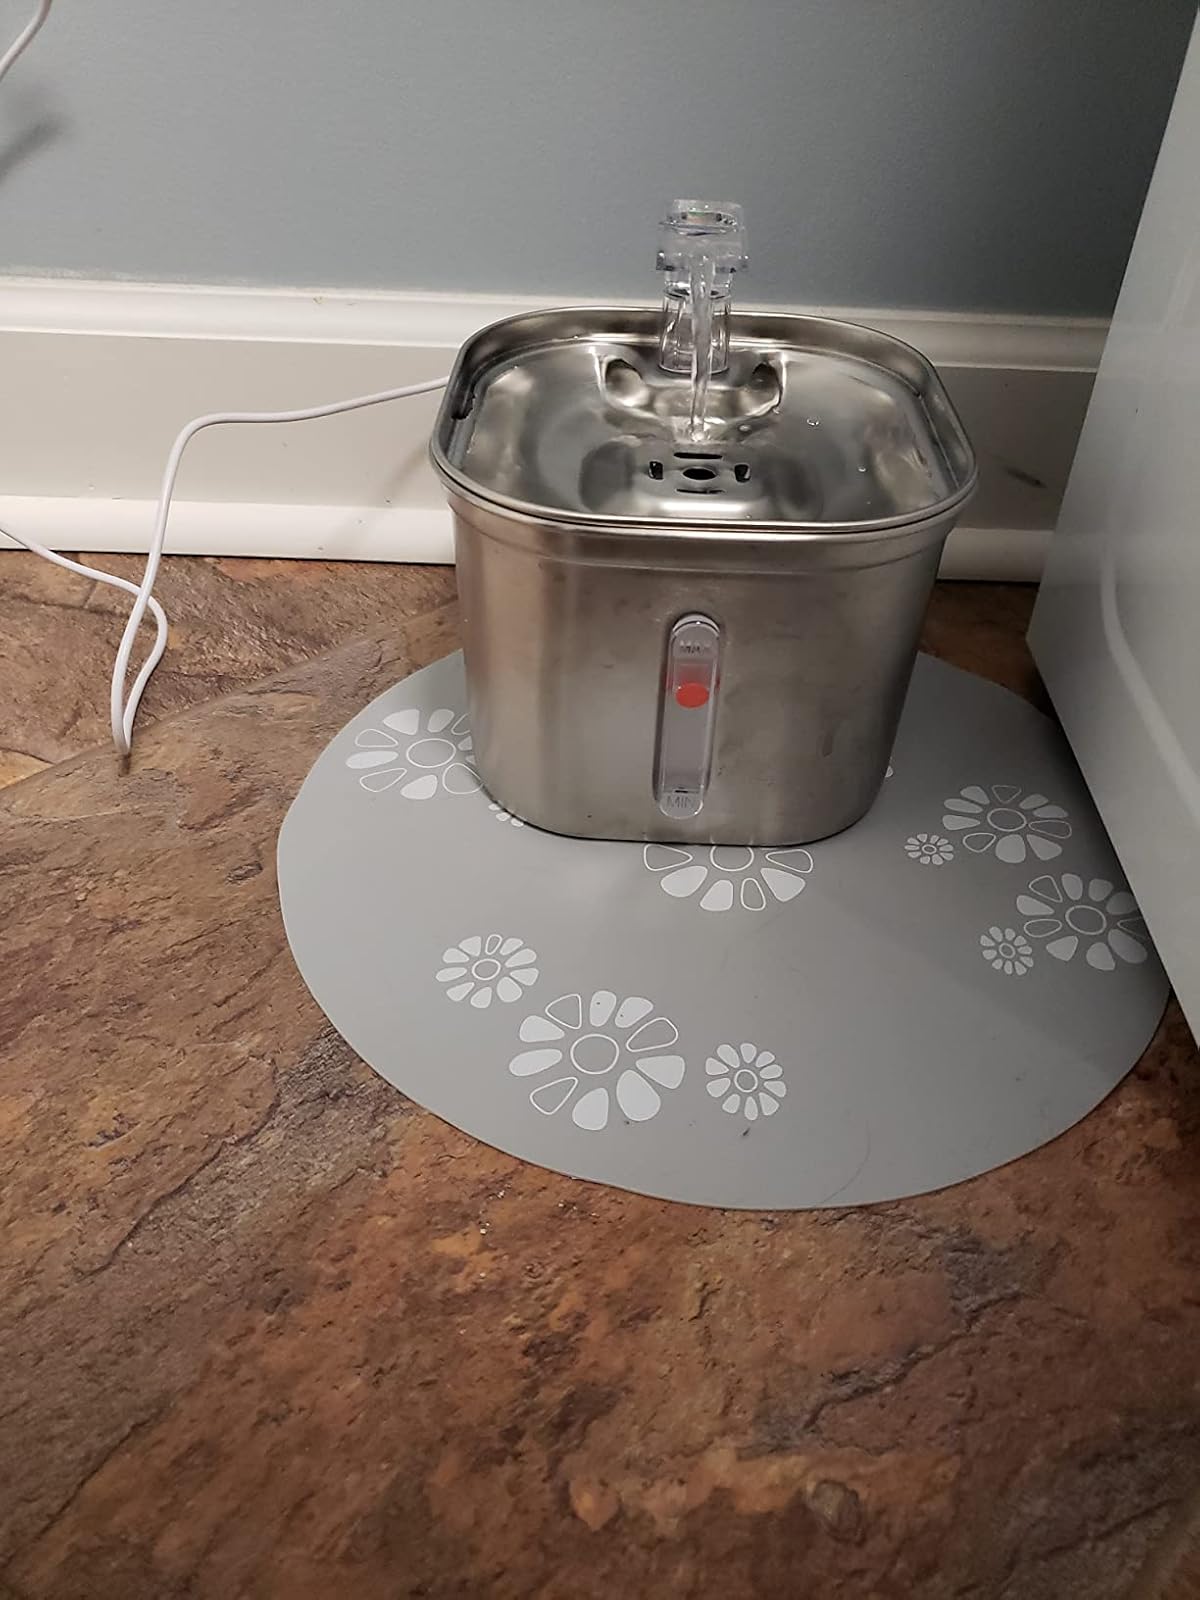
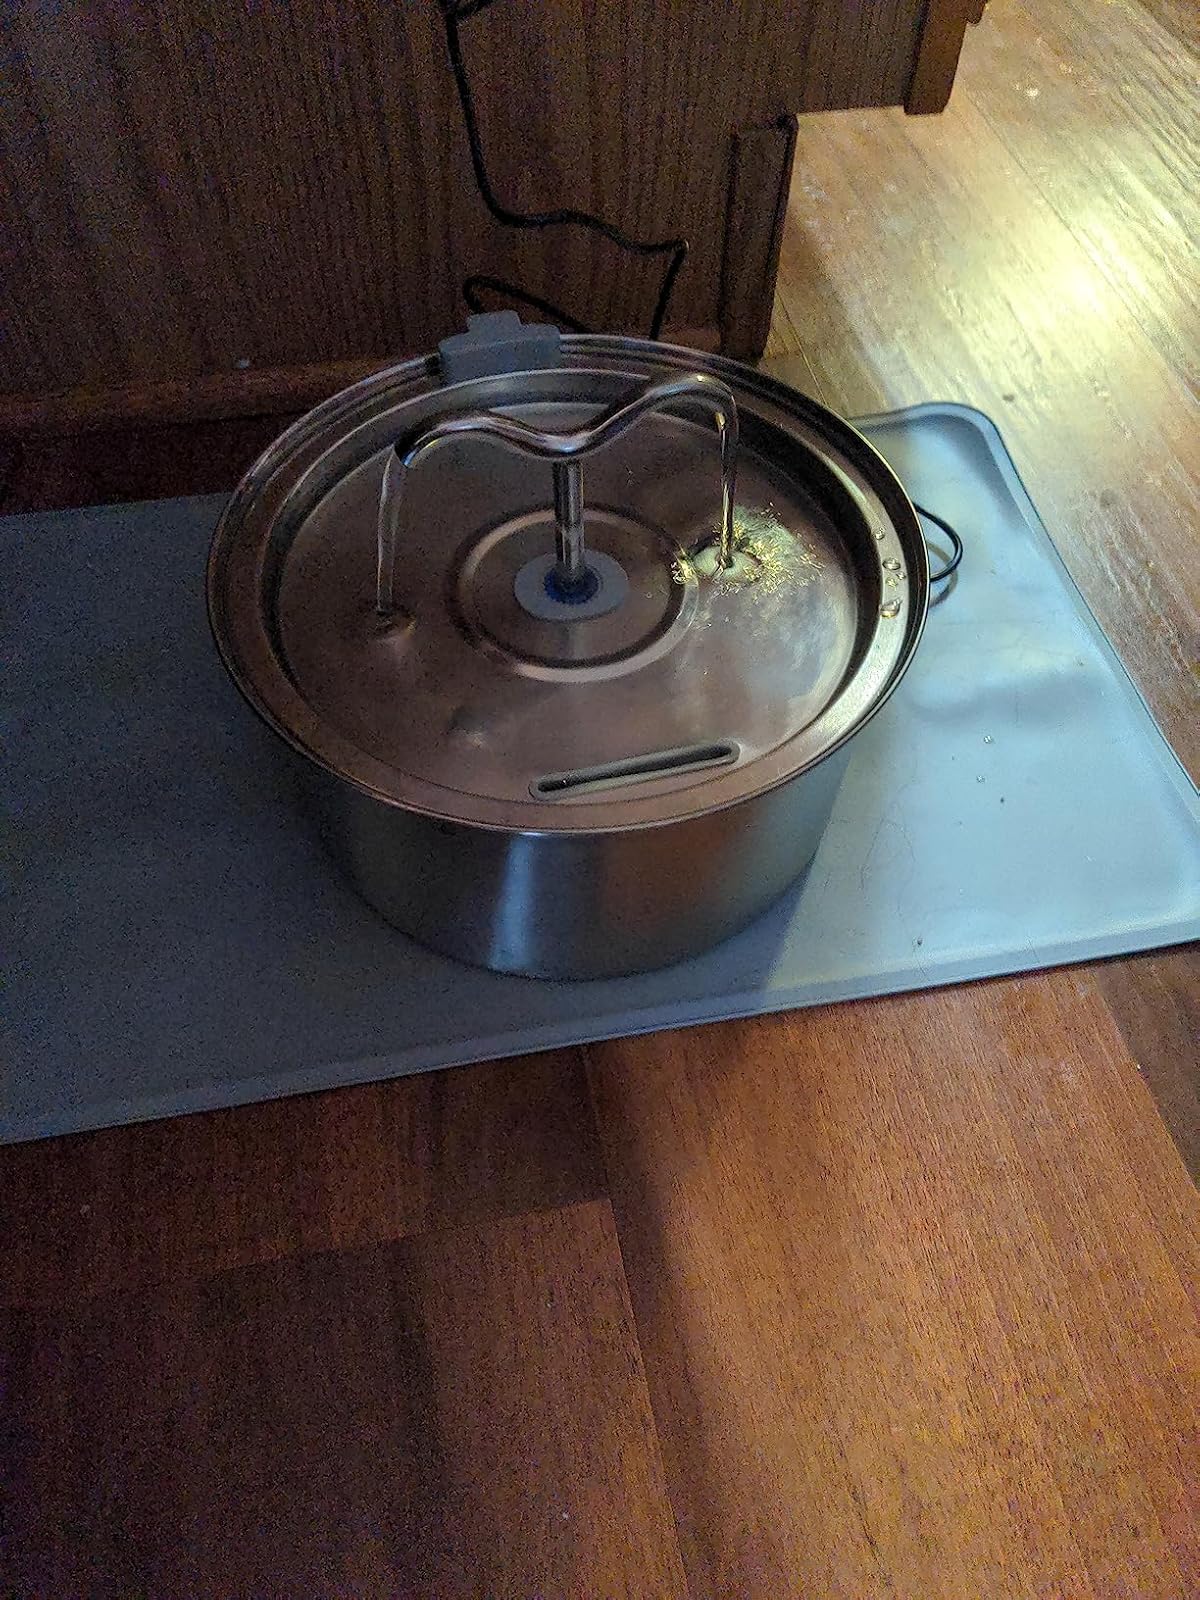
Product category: items_bowl
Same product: no